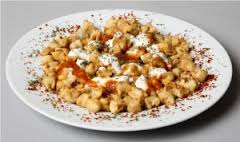
Yemek: manti